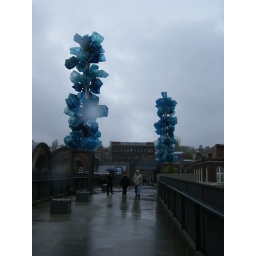
Big glass sculptures done by Dale Chihuly, who is probably the most famous person to ever come from Tacoma.